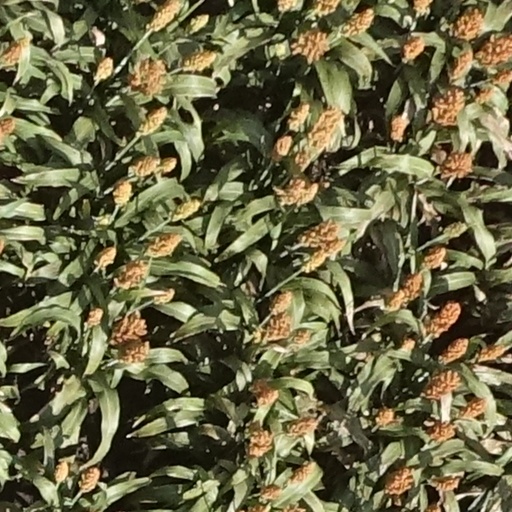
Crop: sorghum